Aviation in Washington, D.C.

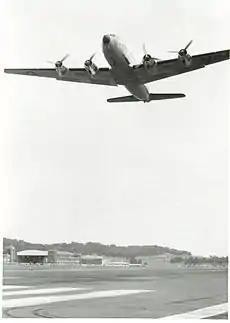
Last flight out of Bolling Airfield in 1962.

As the capital of the United States of America, Washington, D.C., is the headquarters for many agencies that oversee aviation, influence aviation policy, and use aviation resources.